Caspase 1

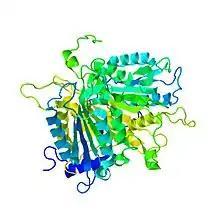
Caspase-1 Zymogen

Caspase-1/Interleukin-1 converting enzyme (ICE) is an evolutionarily conserved enzyme that proteolytically cleaves other proteins, such as the precursors of the inflammatory cytokines interleukin 1β and interleukin 18 as well as the pyroptosis inducer Gasdermin D, into active mature peptides. It plays a central role in cell immunity as an inflammatory response initiator. Once activated through formation of an inflammasome complex, it initiates a proinflammatory response through the cleavage and thus activation of the two inflammatory cytokines, interleukin 1β (IL-1β) and interleukin 18 (IL-18) as well as pyroptosis, a programmed lytic cell death pathway, through cleavage of Gasdermin D. The two inflammatory cytokines activated by Caspase-1 are excreted from the cell to further induce the inflammatory response in neighboring cells.